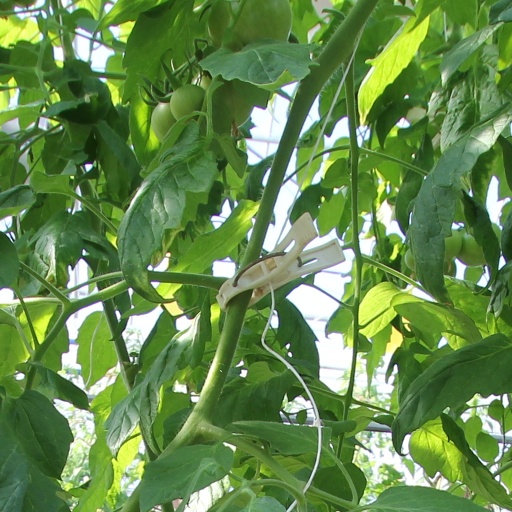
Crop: tomato